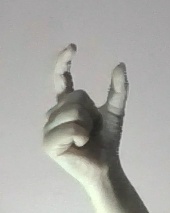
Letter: nun